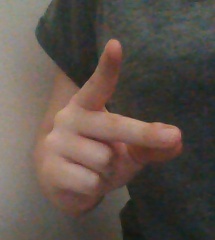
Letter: ta